List of Vanessa Redgrave performances

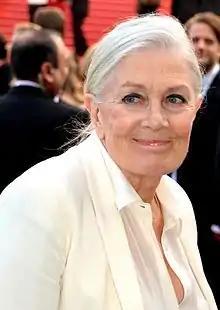
Dame Vanessa Redgrave at the 2016 Cannes Film Festival.

Vanessa Redgrave is an English actress whose career has spanned over six decades. She began her career in theater before making her feature film debut in "Behind the Mask" (1958), before starring in the Italian thriller "Blowup" (1966), and the comedy "Morgan – A Suitable Case for Treatment" (also 1966), the latter of which earned her her first Academy Award nomination (in the category of Best Actress), as well as a BAFTA nomination. Redgrave subsequently starred in the musical "Camelot" (1967), before portraying American dancer Isadora Duncan in the biopic "Isadora" (1968), which earned her a second Academy Award nomination. Her portrayal of the title character in 1971's "Mary, Queen of Scots" earned Redgrave a third Academy Award nomination. The same year, she appeared in Ken Russell's controversial historical drama-horror film "The Devils".